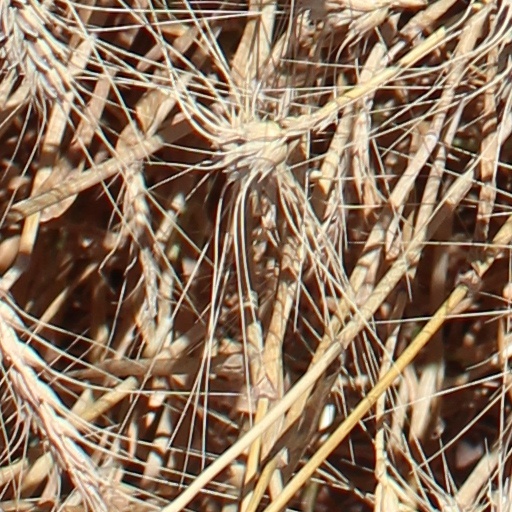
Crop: wheat